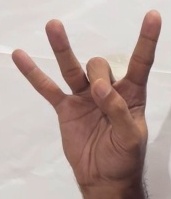
ASL sign: 8